2009 World Football Challenge

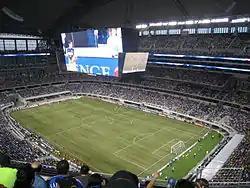
Chelsea vs América at the Cowboys Stadium.

Clubs received one point for each goal scored in regulation time (up to three goals per game). Clubs earned three points for a win that does not go into penalty kicks. After 90 minutes of play, if the match was tied, each team received one point and the winner of the penalty kicks received an additional point. The team with the highest overall number of points determined the World Football Challenge champion.